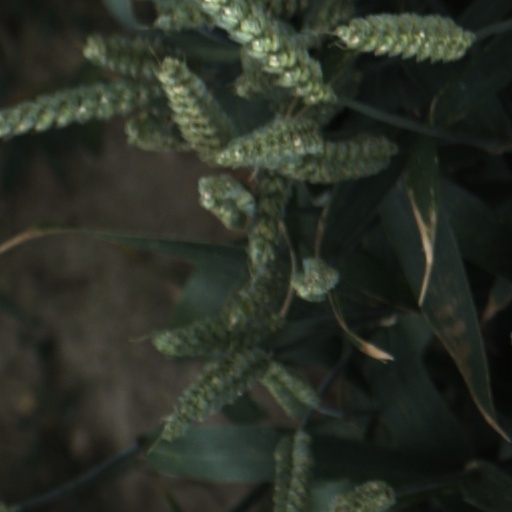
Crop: wheat